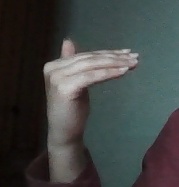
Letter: khaa